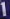
Number: 1